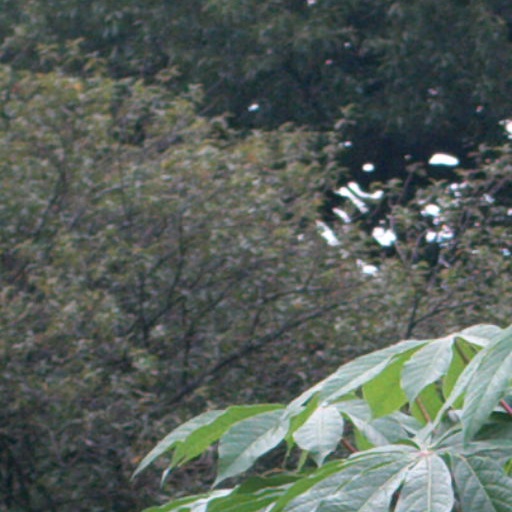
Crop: cassava